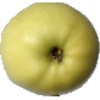
Label: Apple Golden 2